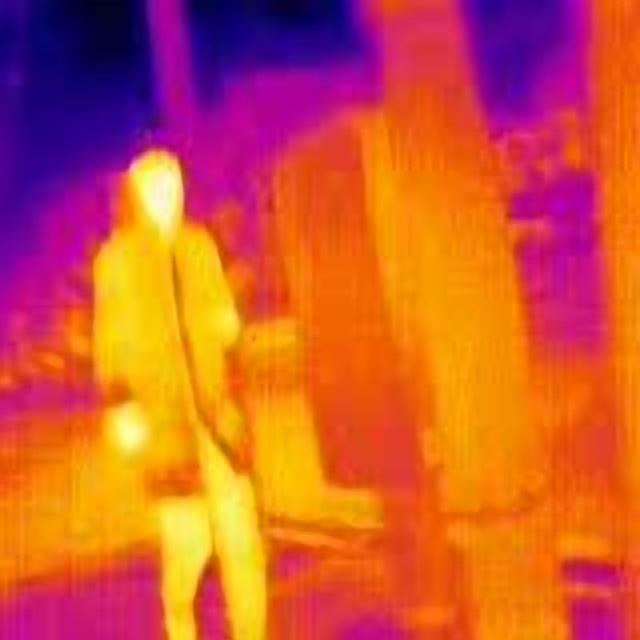
Detected objects:
label: person